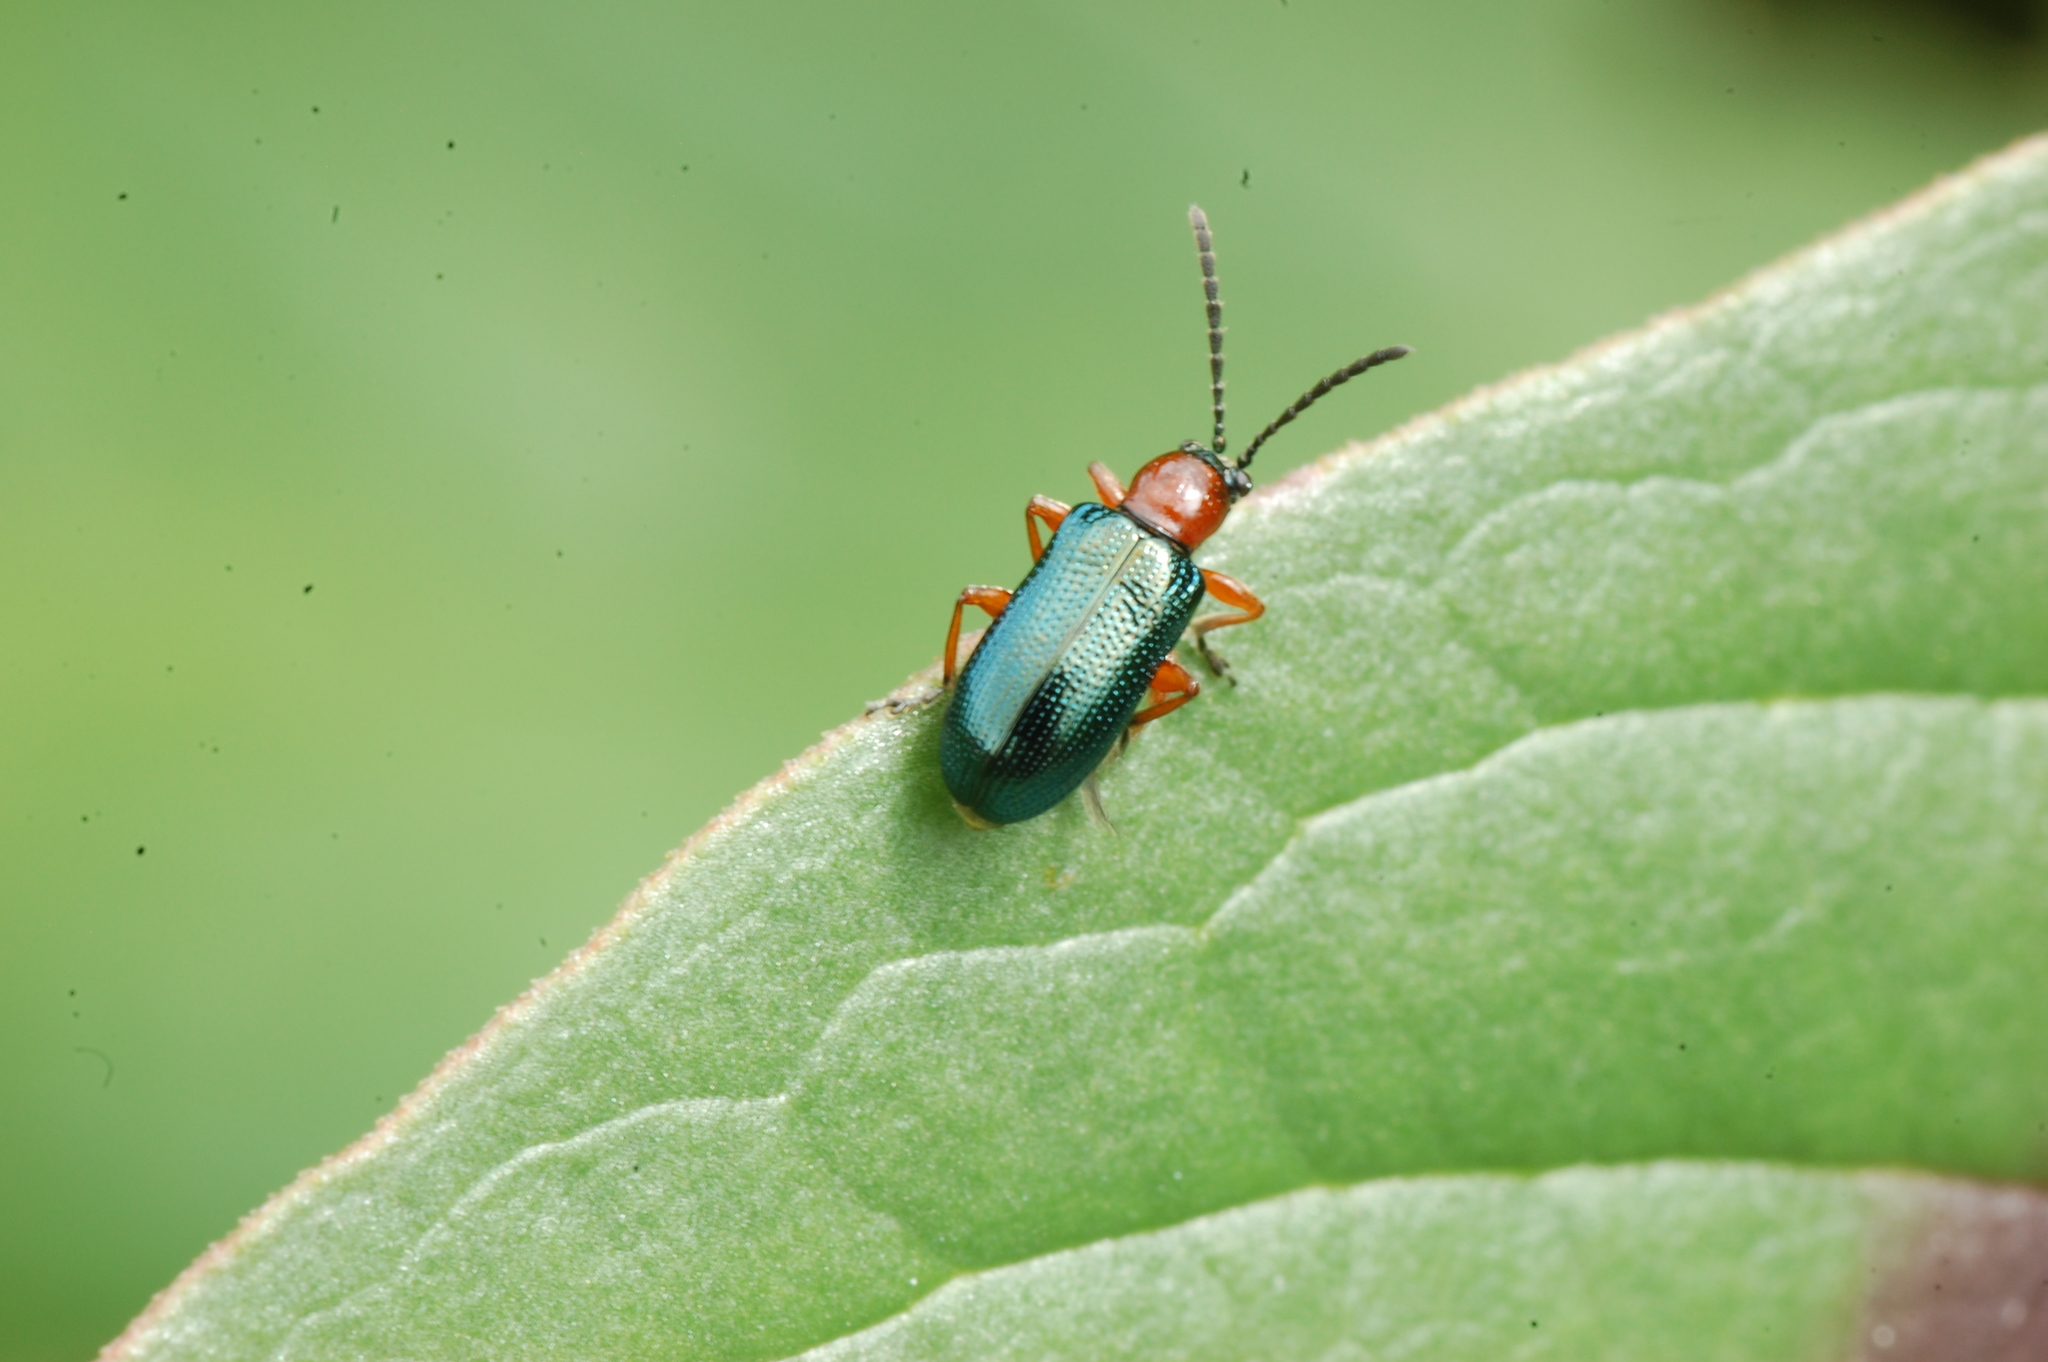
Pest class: cereal_leaf_beetle